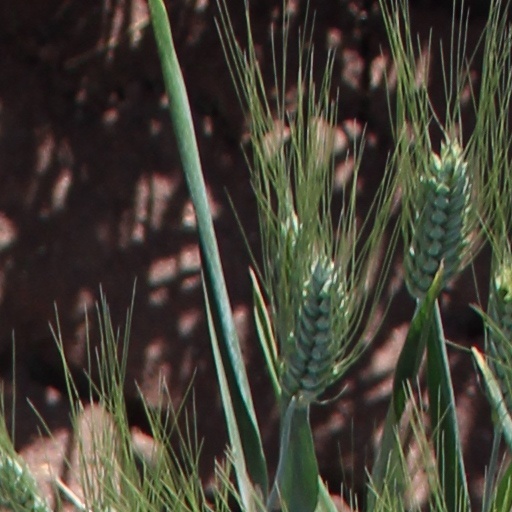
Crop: wheat